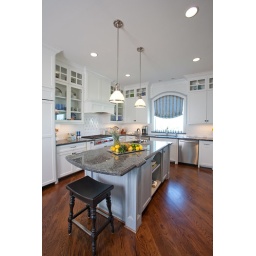
Kitchen in white and blue